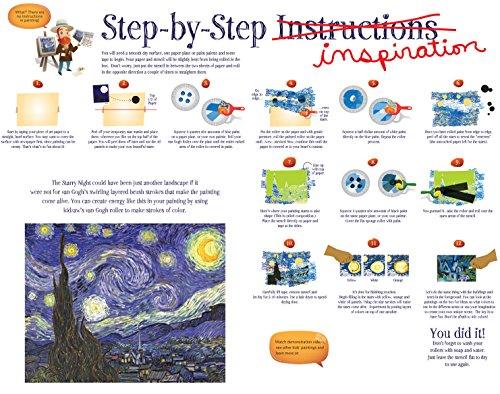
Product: Kidzaw Master Kitz The Starry Night by Vincent Van Gogh
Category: Toys & Games | Arts & Crafts
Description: Allows children to create their own version of the Starry Night painting by Vincent van Gogh using cleverly designed tools and illustrated instructions that guarantee a beautiful outcome.
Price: $10.75
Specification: ProductDimensions:17x5x5inches|ItemWeight:2.1pounds|ShippingWeight:2.2pounds(Viewshippingratesandpolicies)|ASIN:B01LVZ8QV5|Californiaresidents:ClickhereforProposition65warning|Itemmodelnumber:101|Manufacturerrecommendedage:4yearsandup